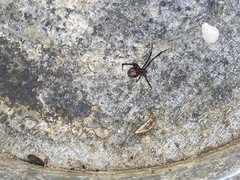
Species: Lactrodectus_hesperus